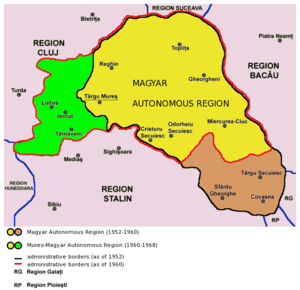
La Province autonome magyare ou Région autonome magyare est une ancienne division administrative de la République populaire de Roumanie.